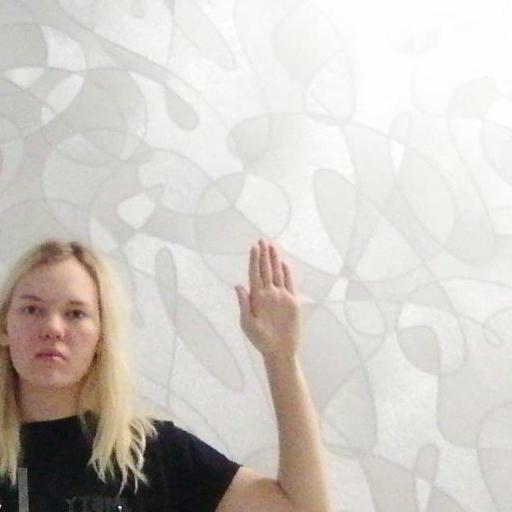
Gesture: stop